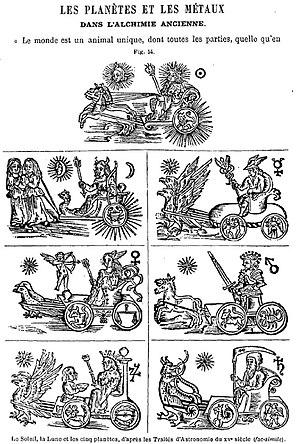
Correspondance entre les sept planètes et les sept métaux (L'astronomie, 1887, Camille Flammarion 1842-1925)
Les sept métaux sont les métaux connus, et reconnus comme tels, de l'Antiquité jusqu'à la Renaissance. Les astrologues de l'Antiquité les ont mis en correspondance avec les sept « planètes », elles-mêmes associées aux dieux du panthéon gréco-romain.